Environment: real
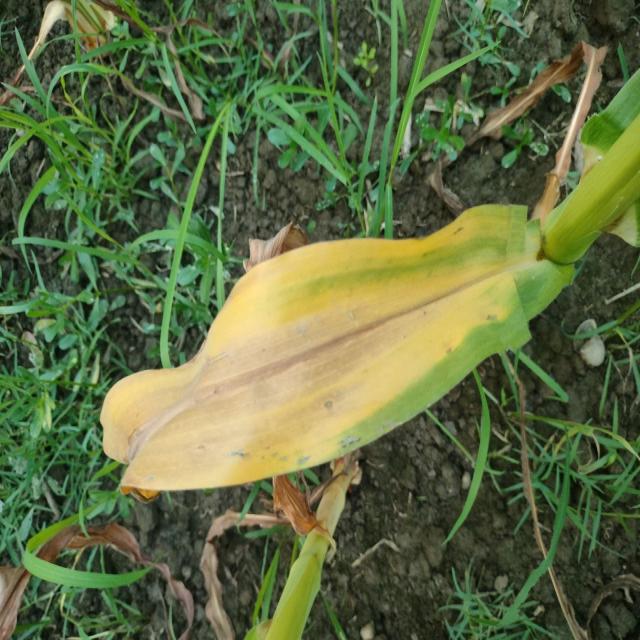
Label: nitrogen_deficiency